Taiyaki
Also known as:
ar - Arabic: تاياكي
az - Azerbaijani: Tayyaki
ca - Catalan: Taiyaki
da - Danish: Taiyaki
de - German: Taiyaki
eo - Esperanto: Taiyaki
es - Spanish: Taiyaki
fa - Persian: تای یاکی
fi - Finnish: Taiyaki
fr - French: Taiyaki
hu - Hungarian: Taijaki
hy - Armenian: Տայակի
id - Indonesian: Taiyaki
it - Italian: Taiyaki
ja - Japanese: たい焼き
jv - Javanese: Taiyaki
ko - Korean: 타이야키
ms - Malay: Taiyaki
nl - Dutch: Taiyaki
pa - Punjabi: ਤਾਈਯਾਕੀ
pl - Polish: Taiyaki
pt - Portuguese: Taiyaki
ru - Russian: Тайяки
th - Thai: ไทยากิ
tr - Turkish: Taiyaki
uk - Ukrainian: Таякі
vi - Vietnamese: Taiyaki
zh - Chinese: 鯛燒
Category: pastry (cake)
Cuisine: Japanese
Associated cuisines: Korean
Area: Honshu, Korea, Japan
Countries: Korea, Japan
Region: Eastern Asia

The dish is a fish-shaped cake, commonly sold as street food. It imitates the shape of red sea bream, which it is named after. The most common filling is red bean paste that is made from sweetened red beans. Other common fillings may be custard, chocolate, cheese, or sweet potato. Some shops even sell it with savory pancake, dumpling filling, or a sausage inside.

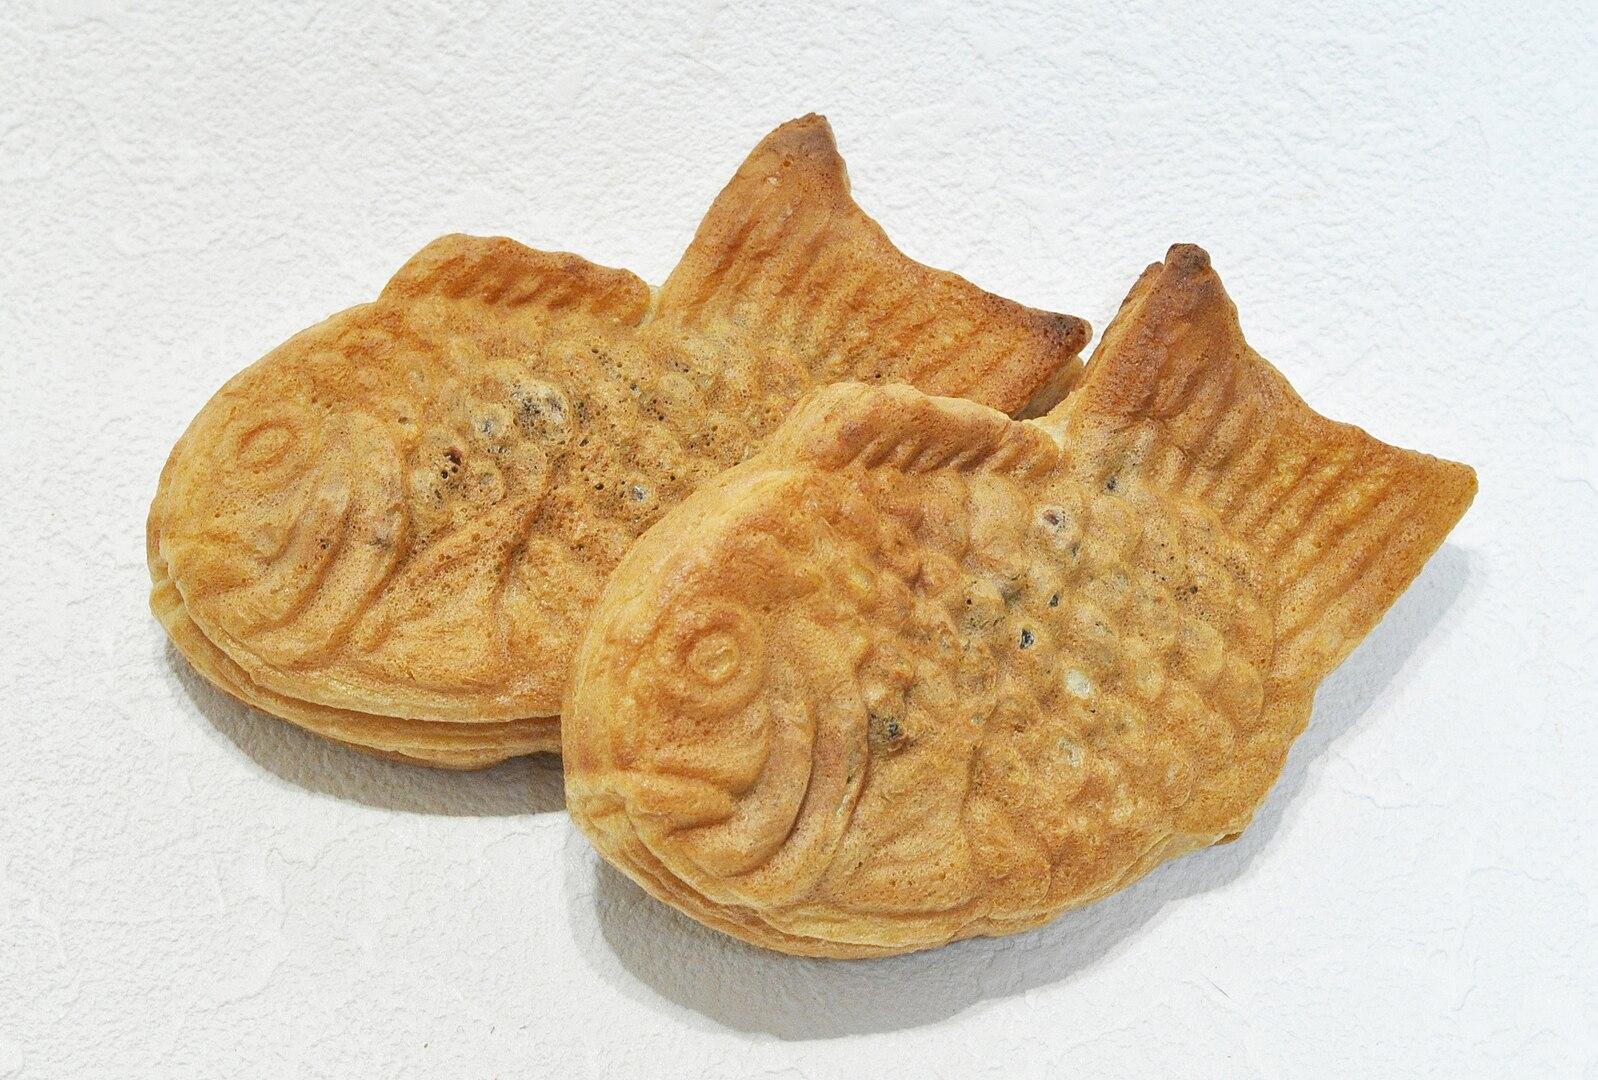
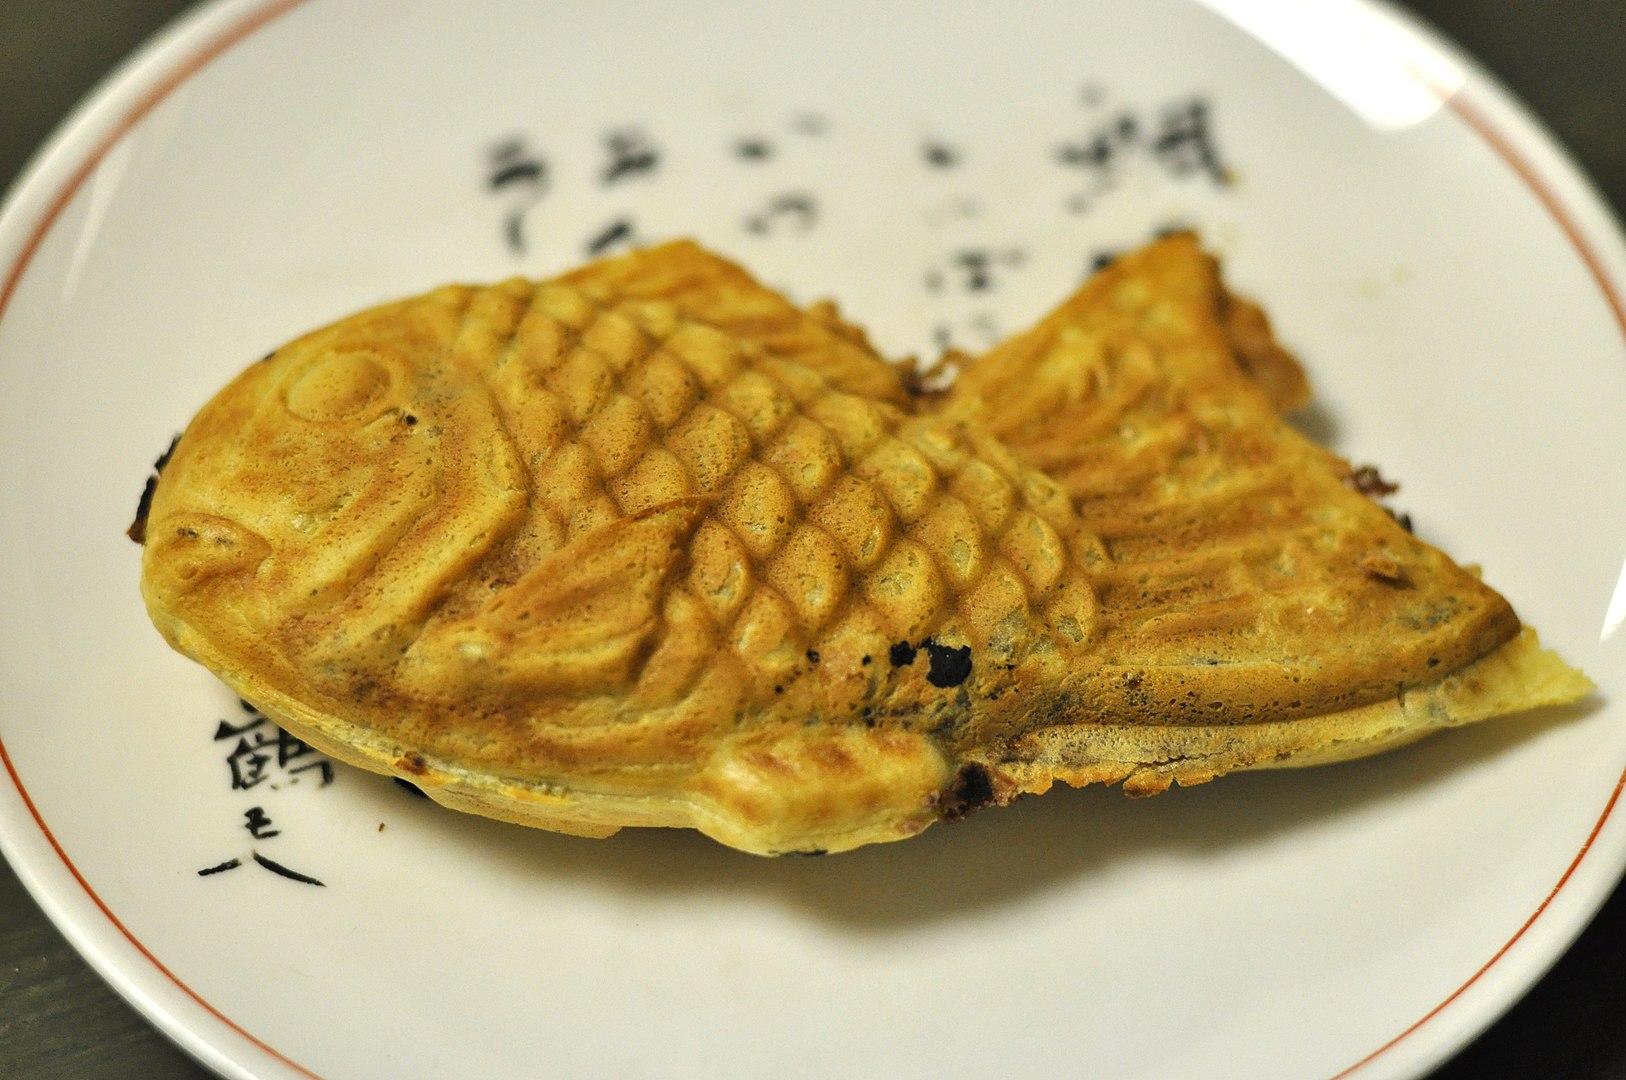
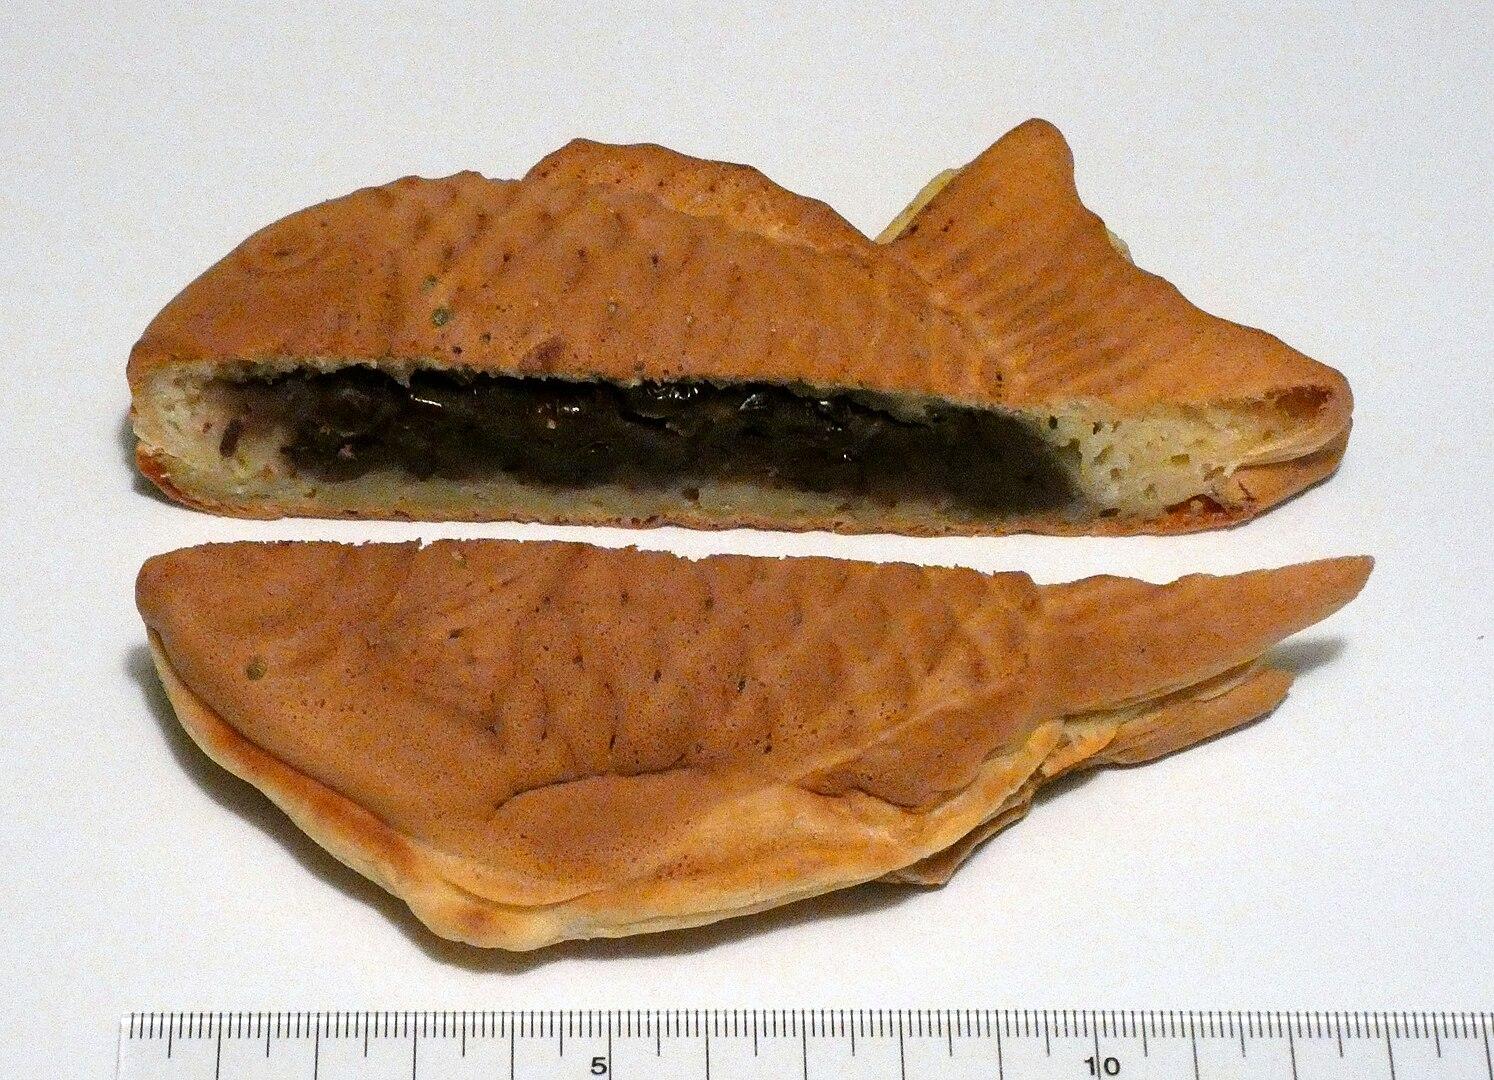
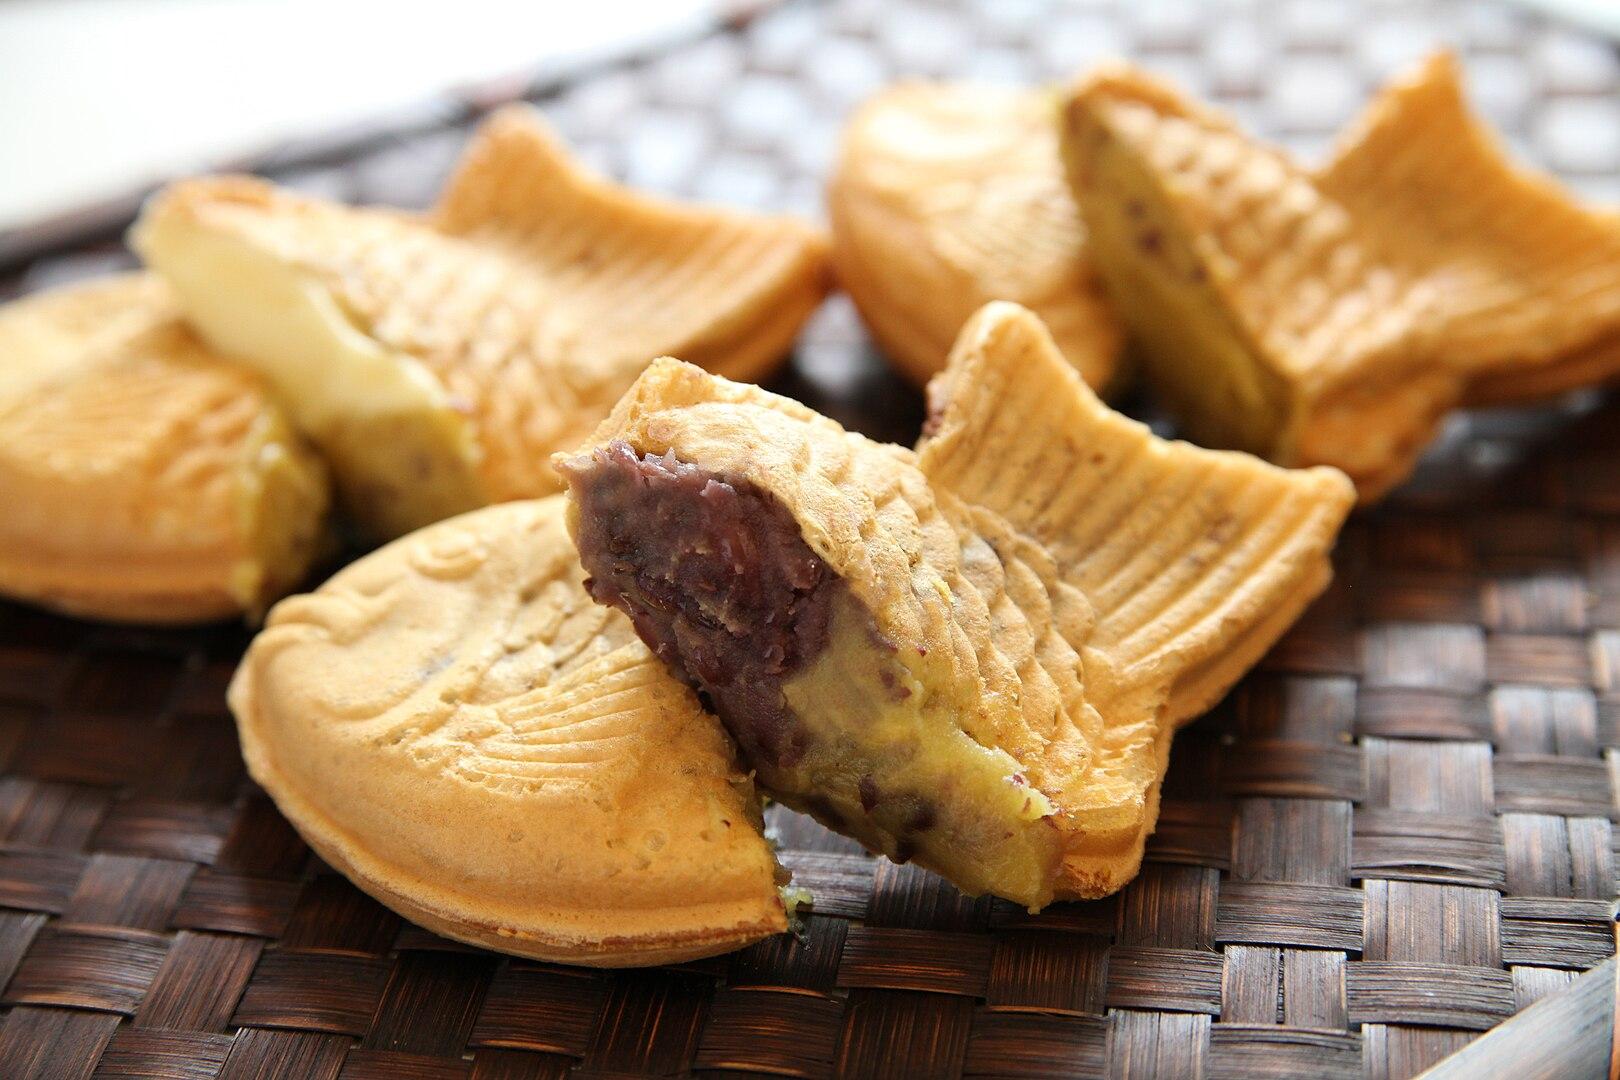
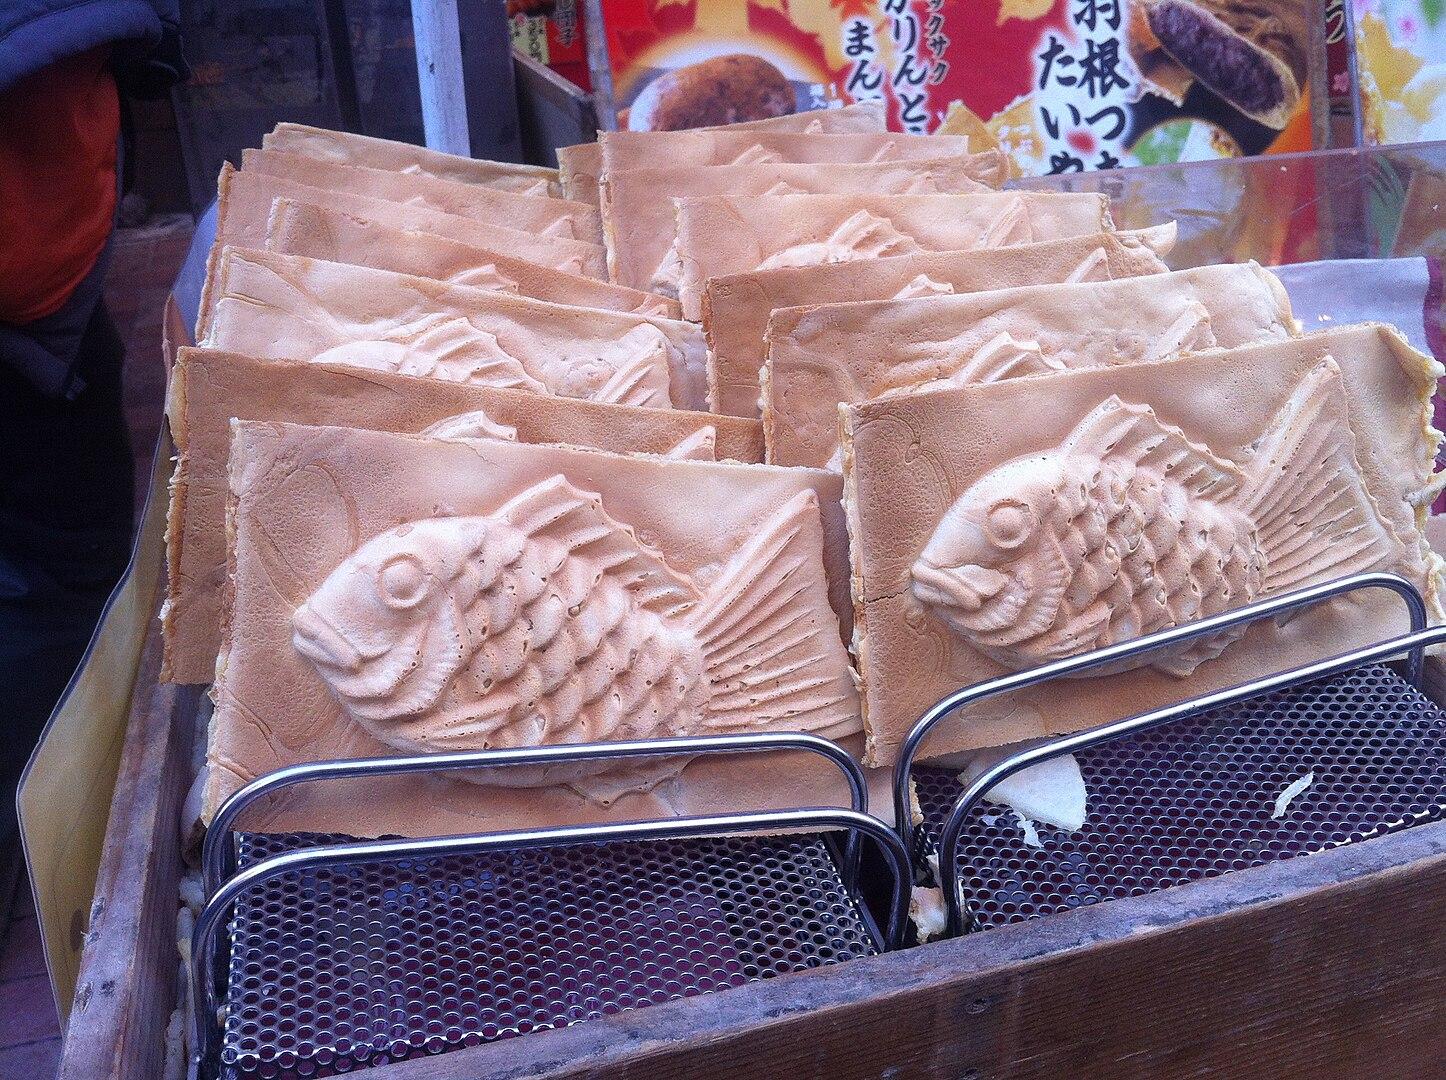
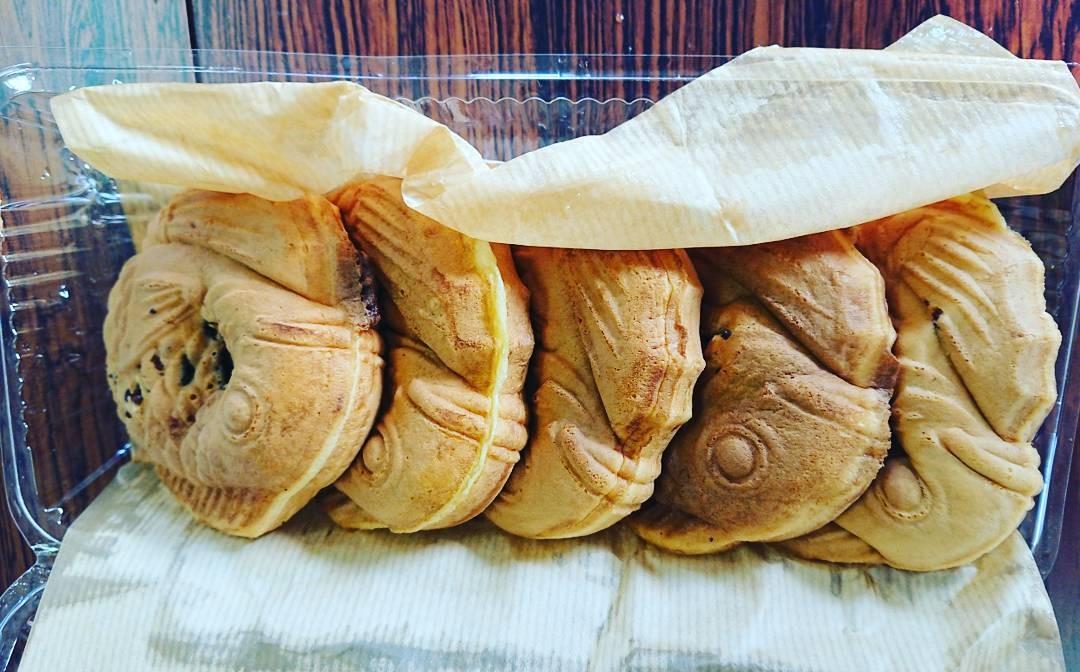
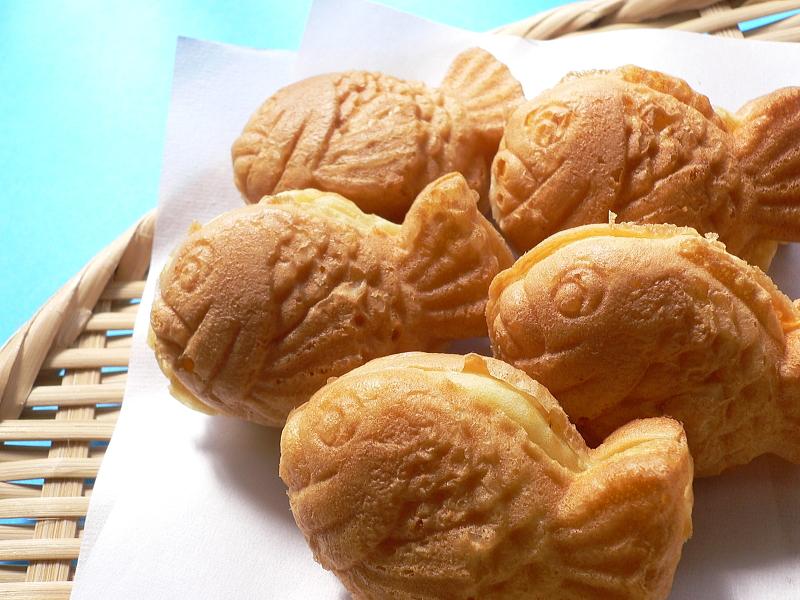
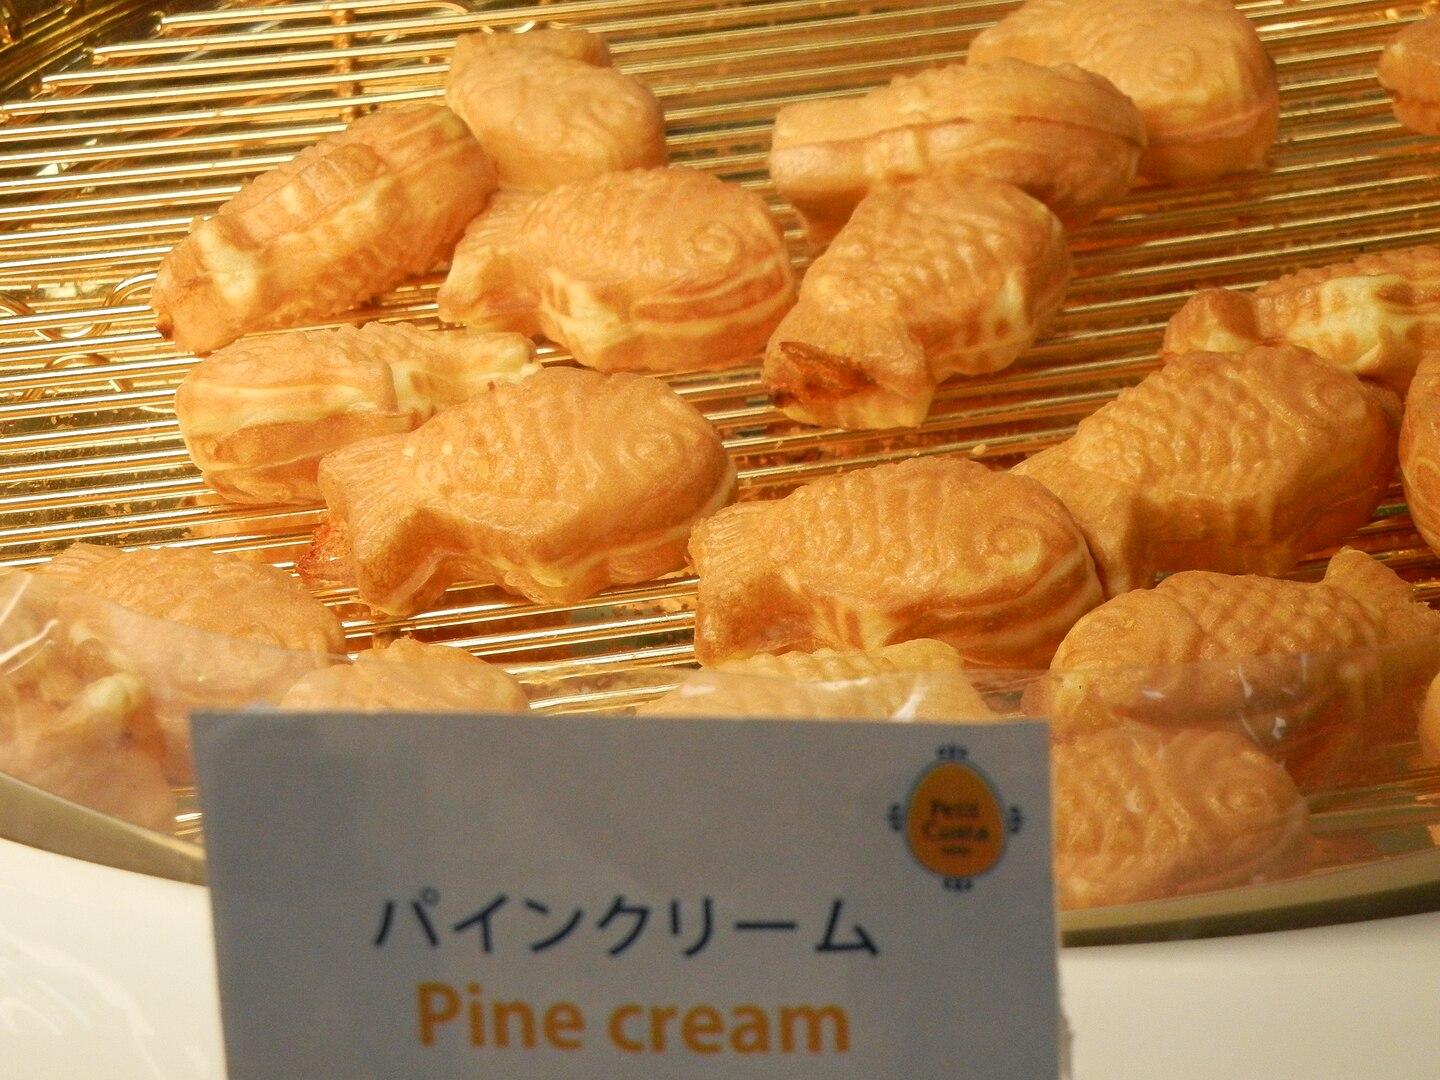